Strip That Down

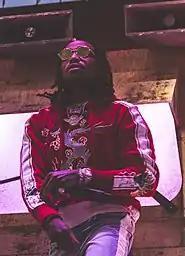
"Strip That Down" features a guest appearance from Quavo (pictured), from the Atlanta-based hip hop group, Migos.

After One Direction went on a hiatus, Payne, who co-wrote songs on each of the group's five albums, intended to focus only on songwriting. He told "Billboard":